Wolhusen railway station

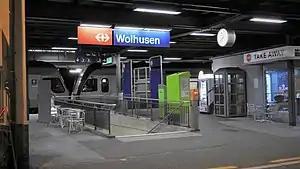
The station platform in 2018

Wolhusen railway station is a railway station in the municipality of Wolhusen, in the Swiss canton of Lucerne. It is located at the junction of the standard gauge Bern–Lucerne line of Swiss Federal Railways and the Huttwil–Wolhusen line of BLS AG.